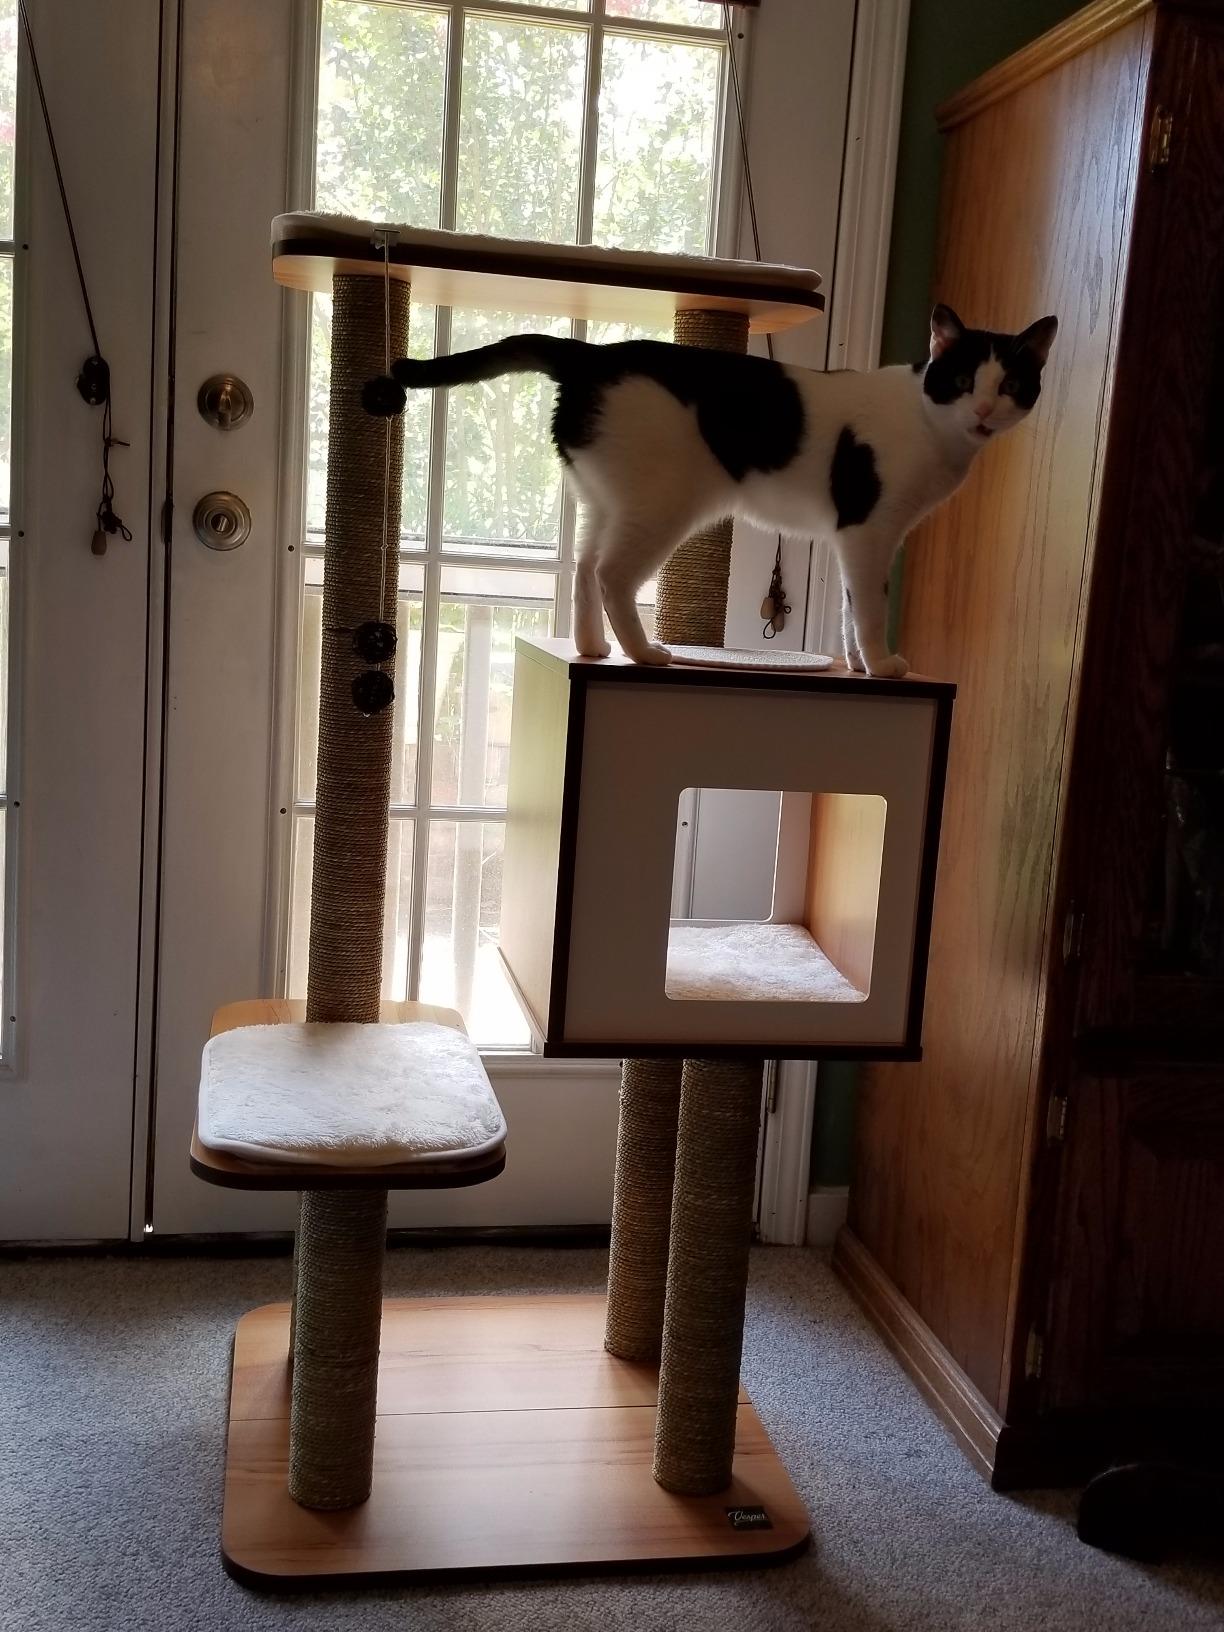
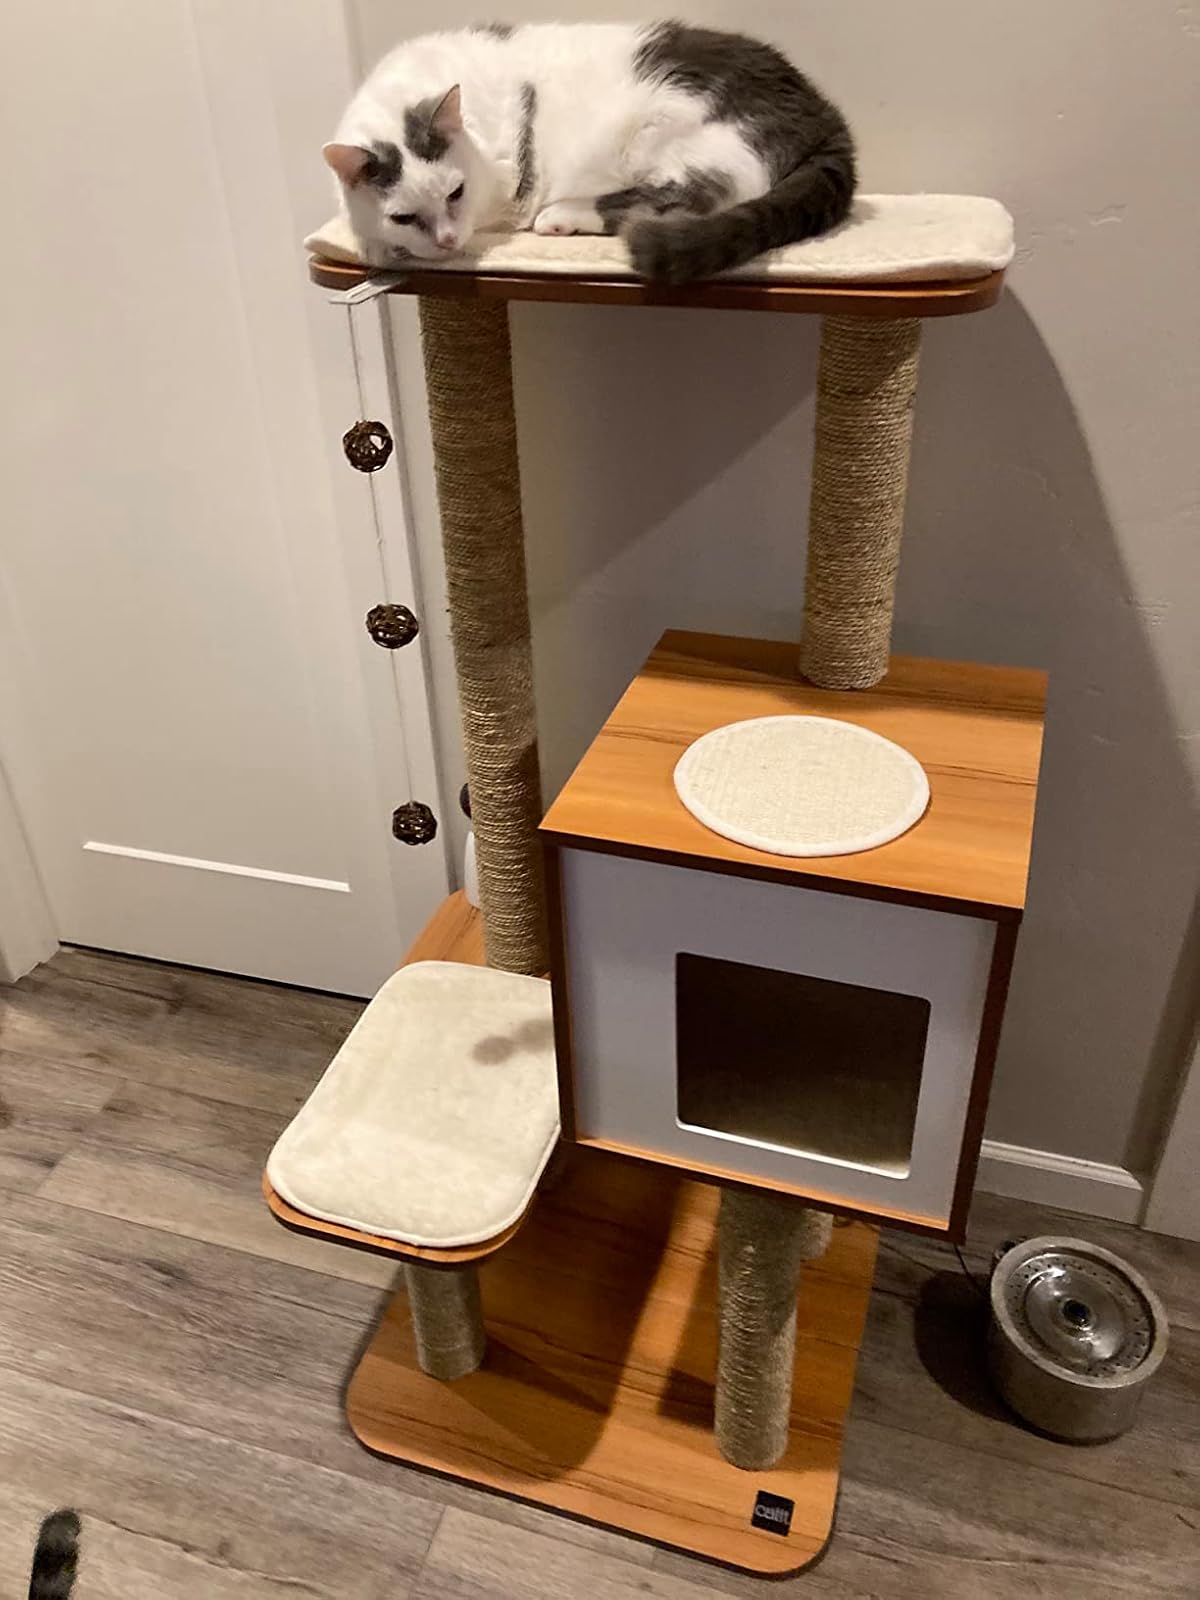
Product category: items_cat tree
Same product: yes